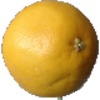
Label: Grapefruit White 1